Mathilde Santing

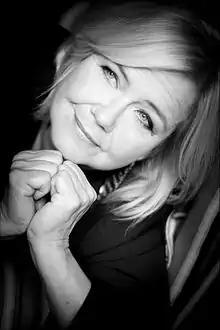
Mathilde SantingPhoto: Irma van Rijswijk

Santing was born in Amstelveen, Netherlands. She started receiving national attention in 1981 after she appeared in a Dutch television program called "Sonja Op Maandag" hosted by Sonja Barend. Over the next 25 years, she released a steady stream of albums, making her a fixture in the Dutch music scene.